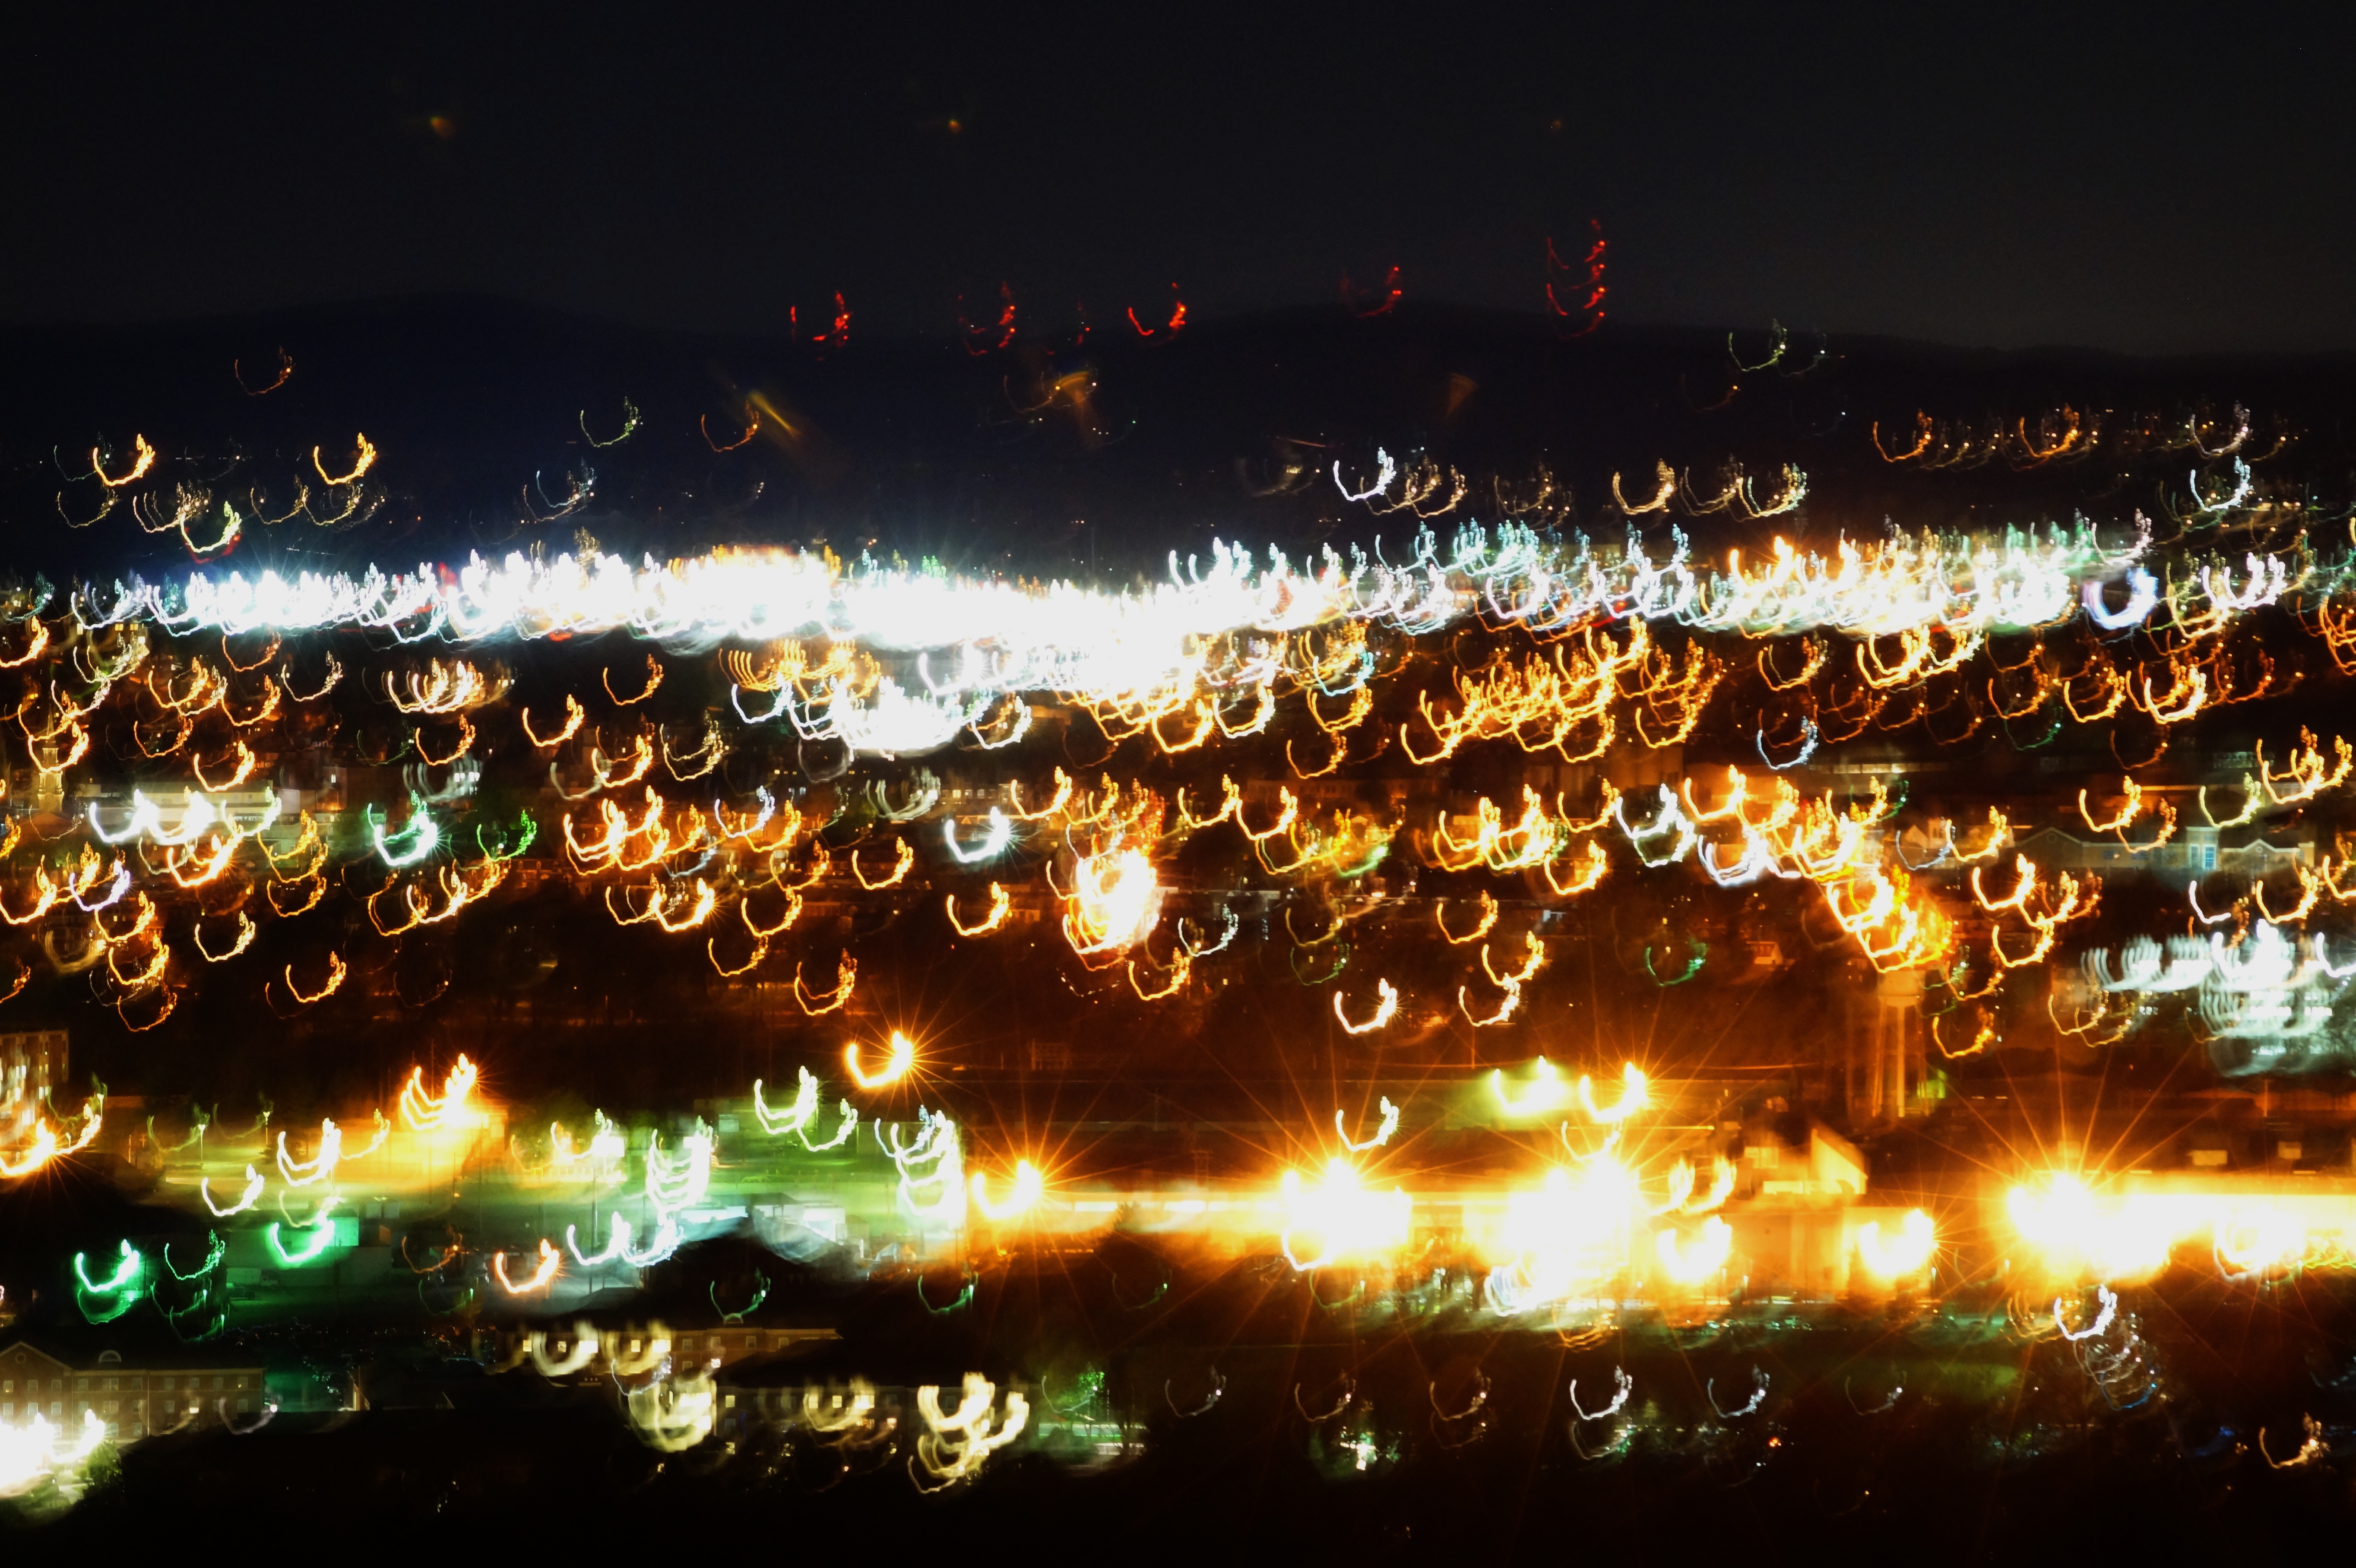
light, night, evening